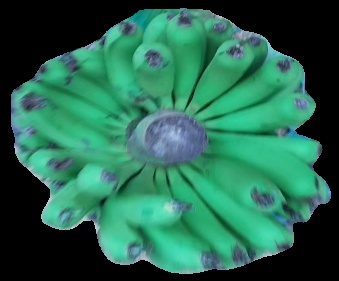
Variety: pachbale
Grade: grade2